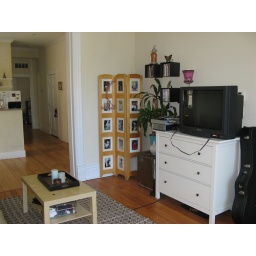
Living room. Dining area and part of kitchen visible. Hallway is bedrooms, bathroom. Back door in bonus room visible.